Condensed milk

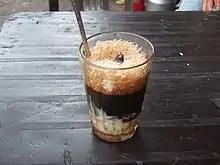
Vietnamese coffee served with condensed milk

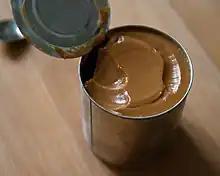
Condensed milk boiled for several hours to become "varyonka", a dish similar to caramelized milk or "dulce de leche"

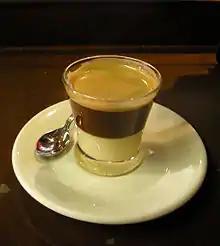
is a Spanish variation of coffee prepared with condensed milk

Condensed milk is used in recipes for the Brazilian candy "brigadeiro" (where condensed milk is the main ingredient), key lime pie, caramel candies, and other desserts. Condensed milk and sweetened condensed milk are also sometimes used in combination with clotted cream to make fudge in certain countries such as the United Kingdom.